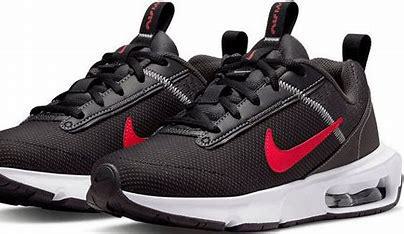
Brand: Nike
Model: Air Max Intrlk Lite